Hội An

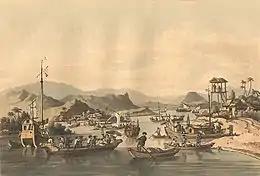
Hội An port in 18th century

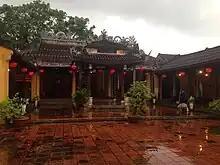
A đình in Hội An

Historical maps from the 17th and 18th centuries show Hội An on the northern bank, connected to the sea via the Đại Chiêm Estuary and linked to Đà Nẵng's Đại Estuary by another river. The ancient Cổ Cò-Đế Võng River served as a navigable waterway between Hội An and the Hàn River estuary, with archaeological evidence of sunken ships and anchors found in its riverbed.